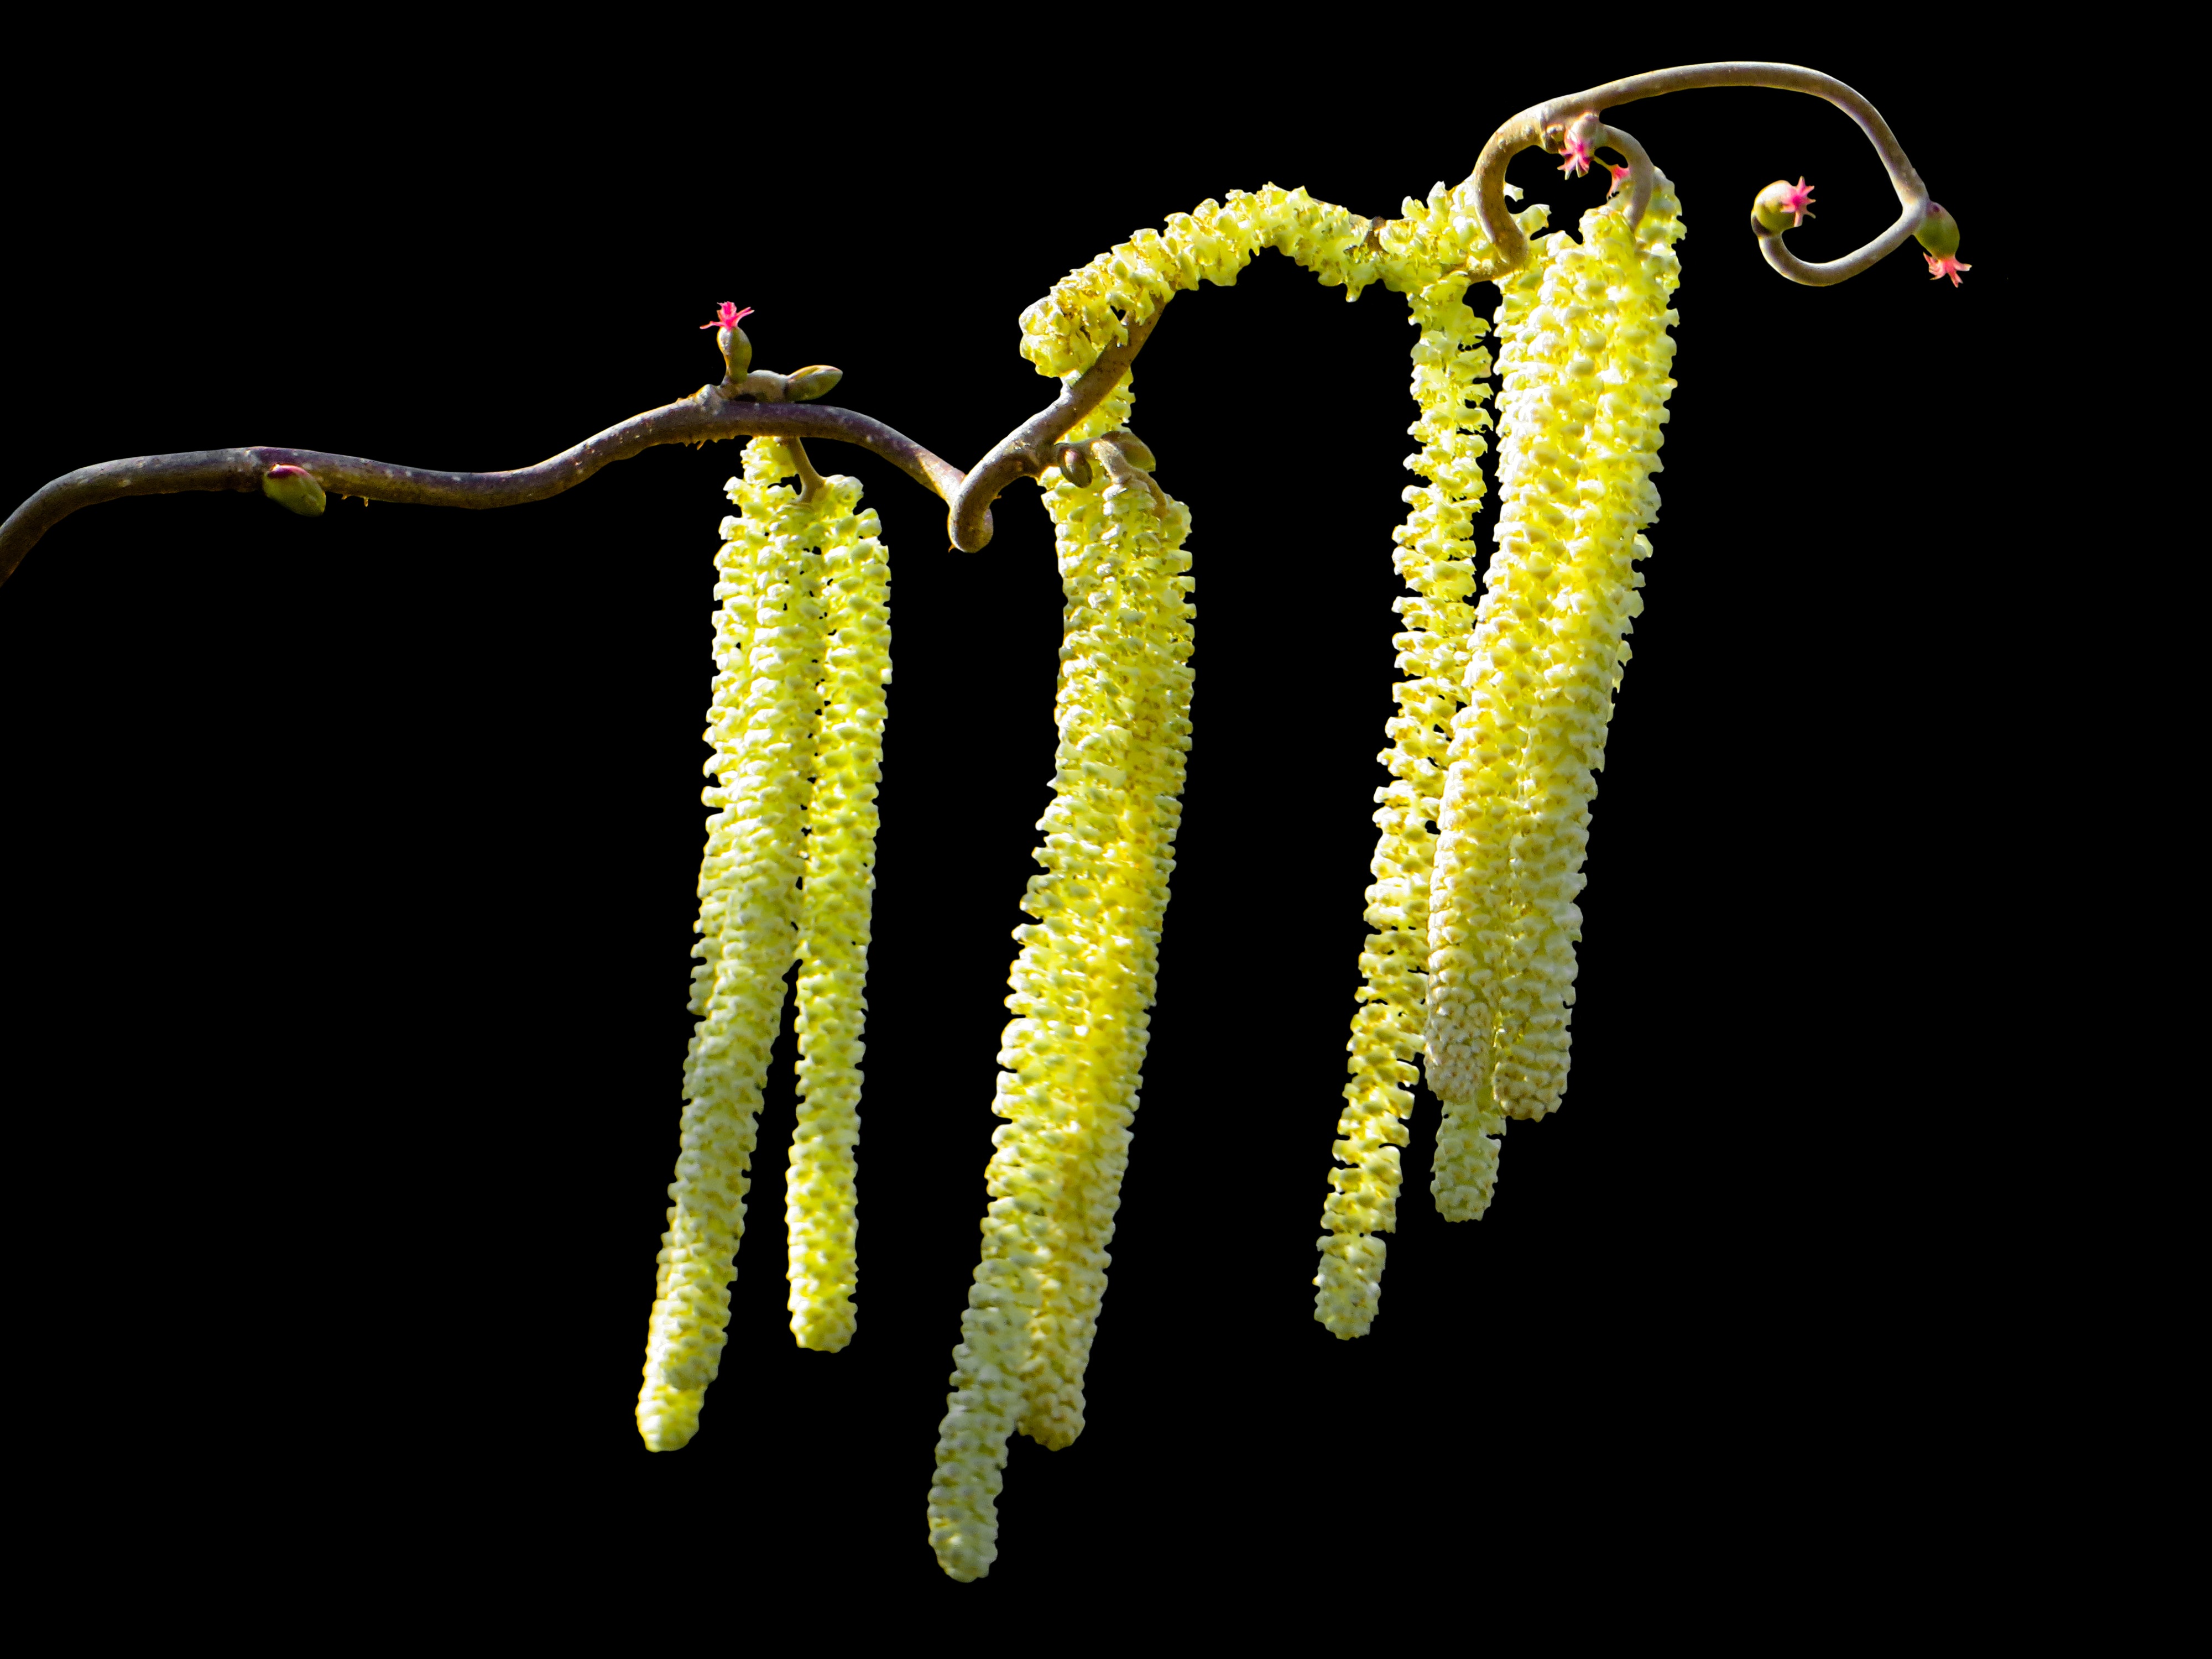
nature, blossom, plant, leaf, flower, bloom, isolated, spring, yellow, hazel flower, hazel, macro photography, inflorescence, fr hlingsanfang